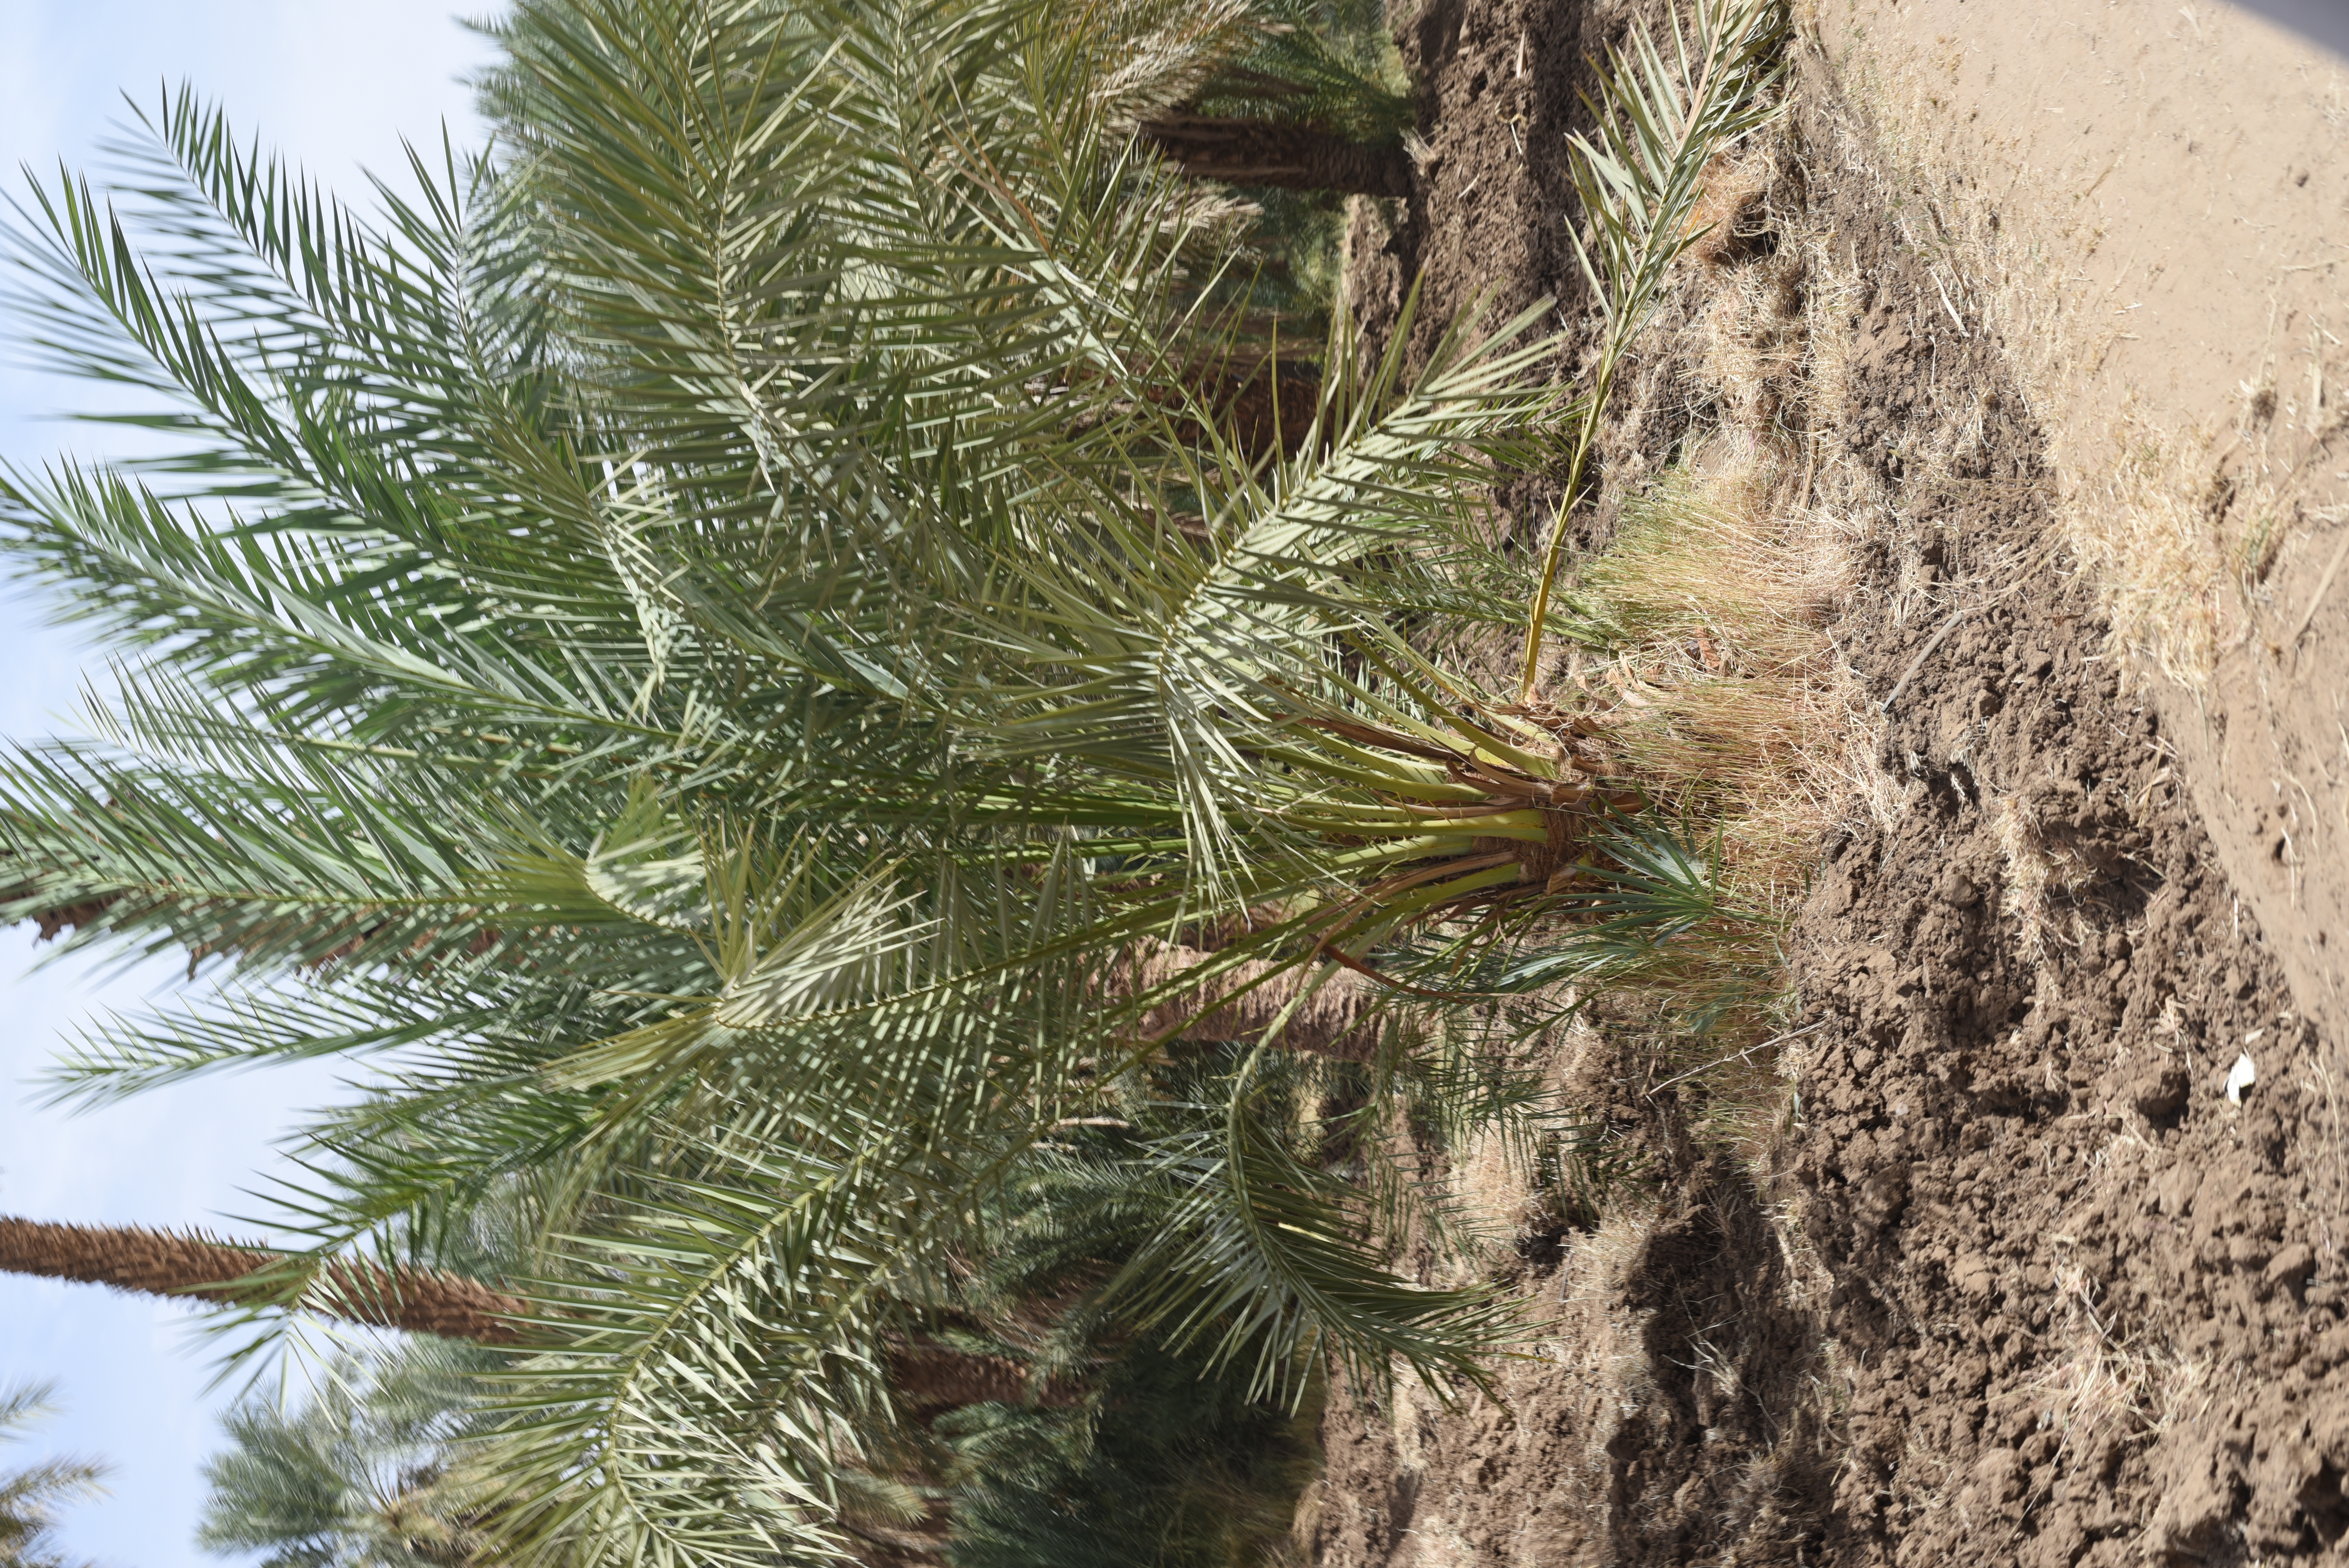
الوصف بالفصحى: لقطة قريبة لفروع نخلة تظهر بشكل غير واضح.
الوصف بالعامية السودانية: لقطة قريبة لفروع نخلة باينة لكن الصورة مشوشة.
التصنيف: Nature & Landscape
التصنيف الفرعي: Trees and vegetation